John Henry Rogers

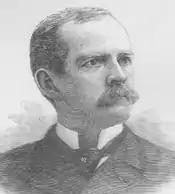

John Henry Rogers (October 9, 1845 – April 17, 1911) was a United States representative from Arkansas and a United States district judge of the United States District Court for the Western District of Arkansas.